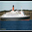
Label: ship